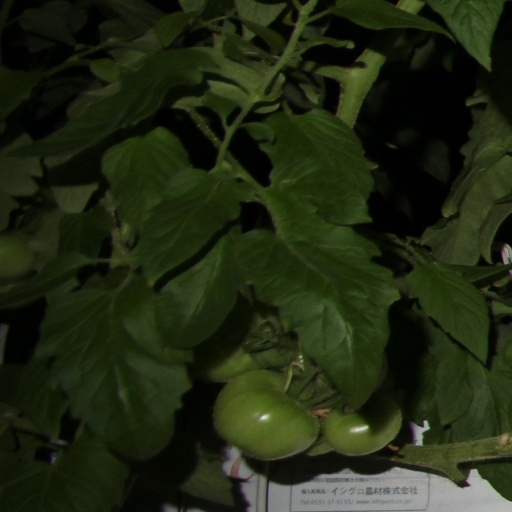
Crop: tomato